The Great Temptation

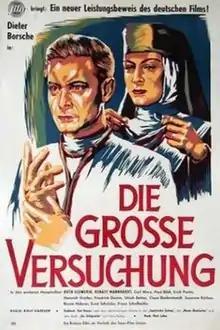

The Great Temptation is a 1952 West German drama film directed by Rolf Hansen and starring Dieter Borsche, Ruth Leuwerik and Renate Mannhardt. It was made at the Bavaria Studios in Munich. The film's sets were designed by the art directors Franz Bi and Botho Hoefer.